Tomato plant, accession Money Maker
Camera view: tilt-top (135 deg); turntable rotation: 120 degrees
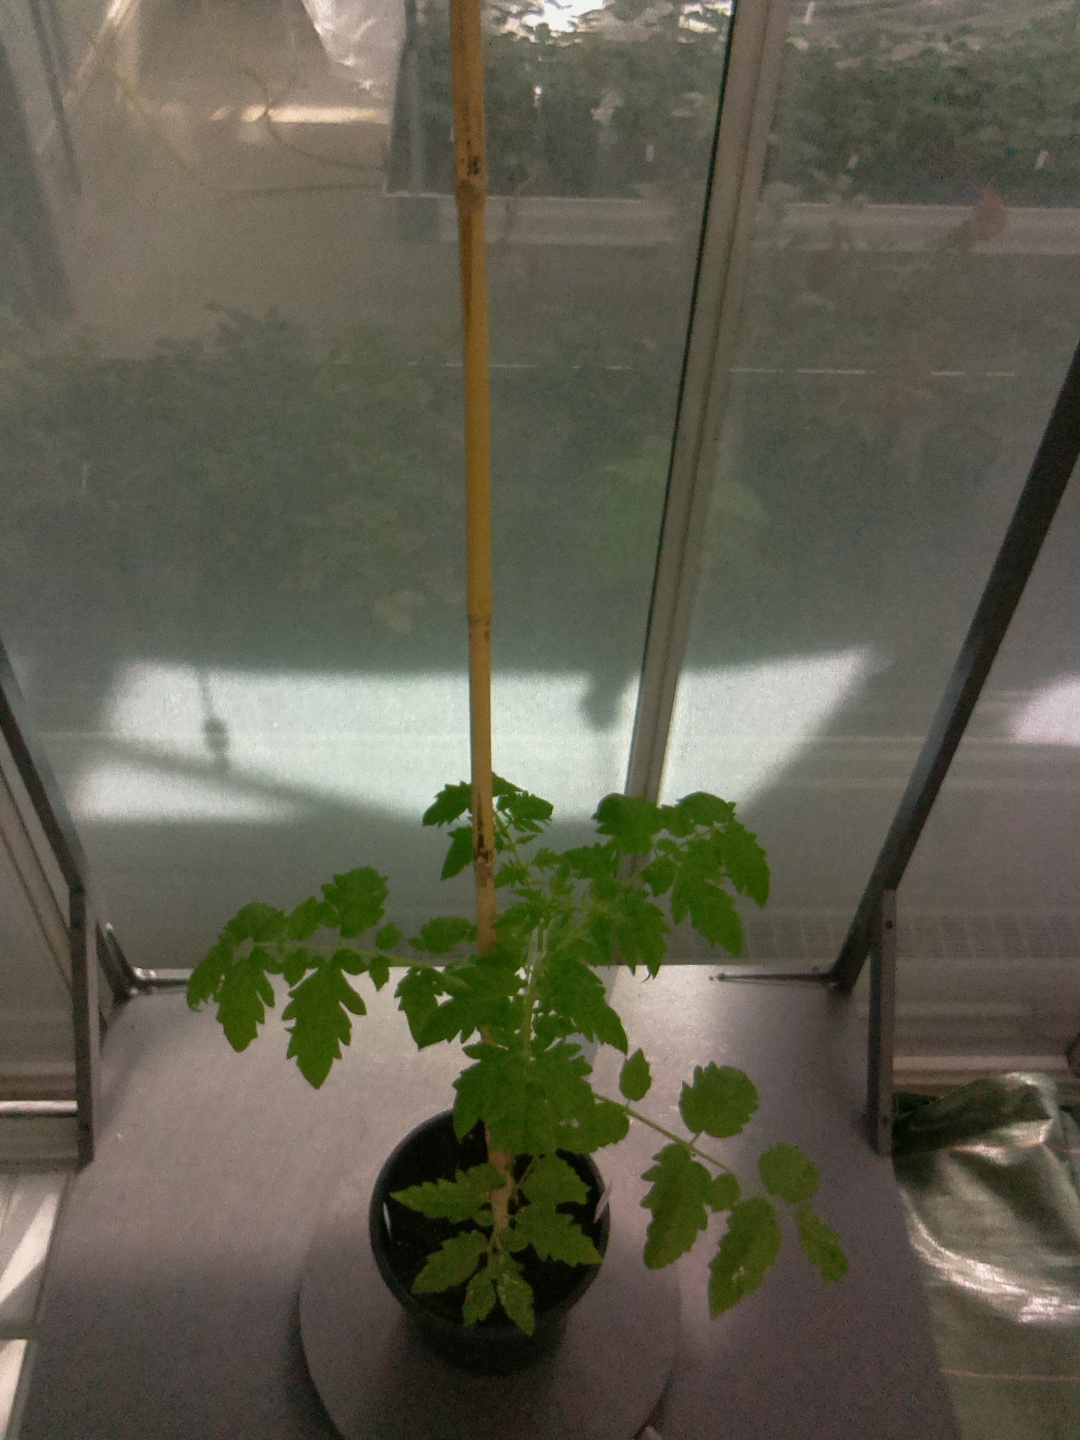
BBCH growth stage 14: 8 of true leaves visible